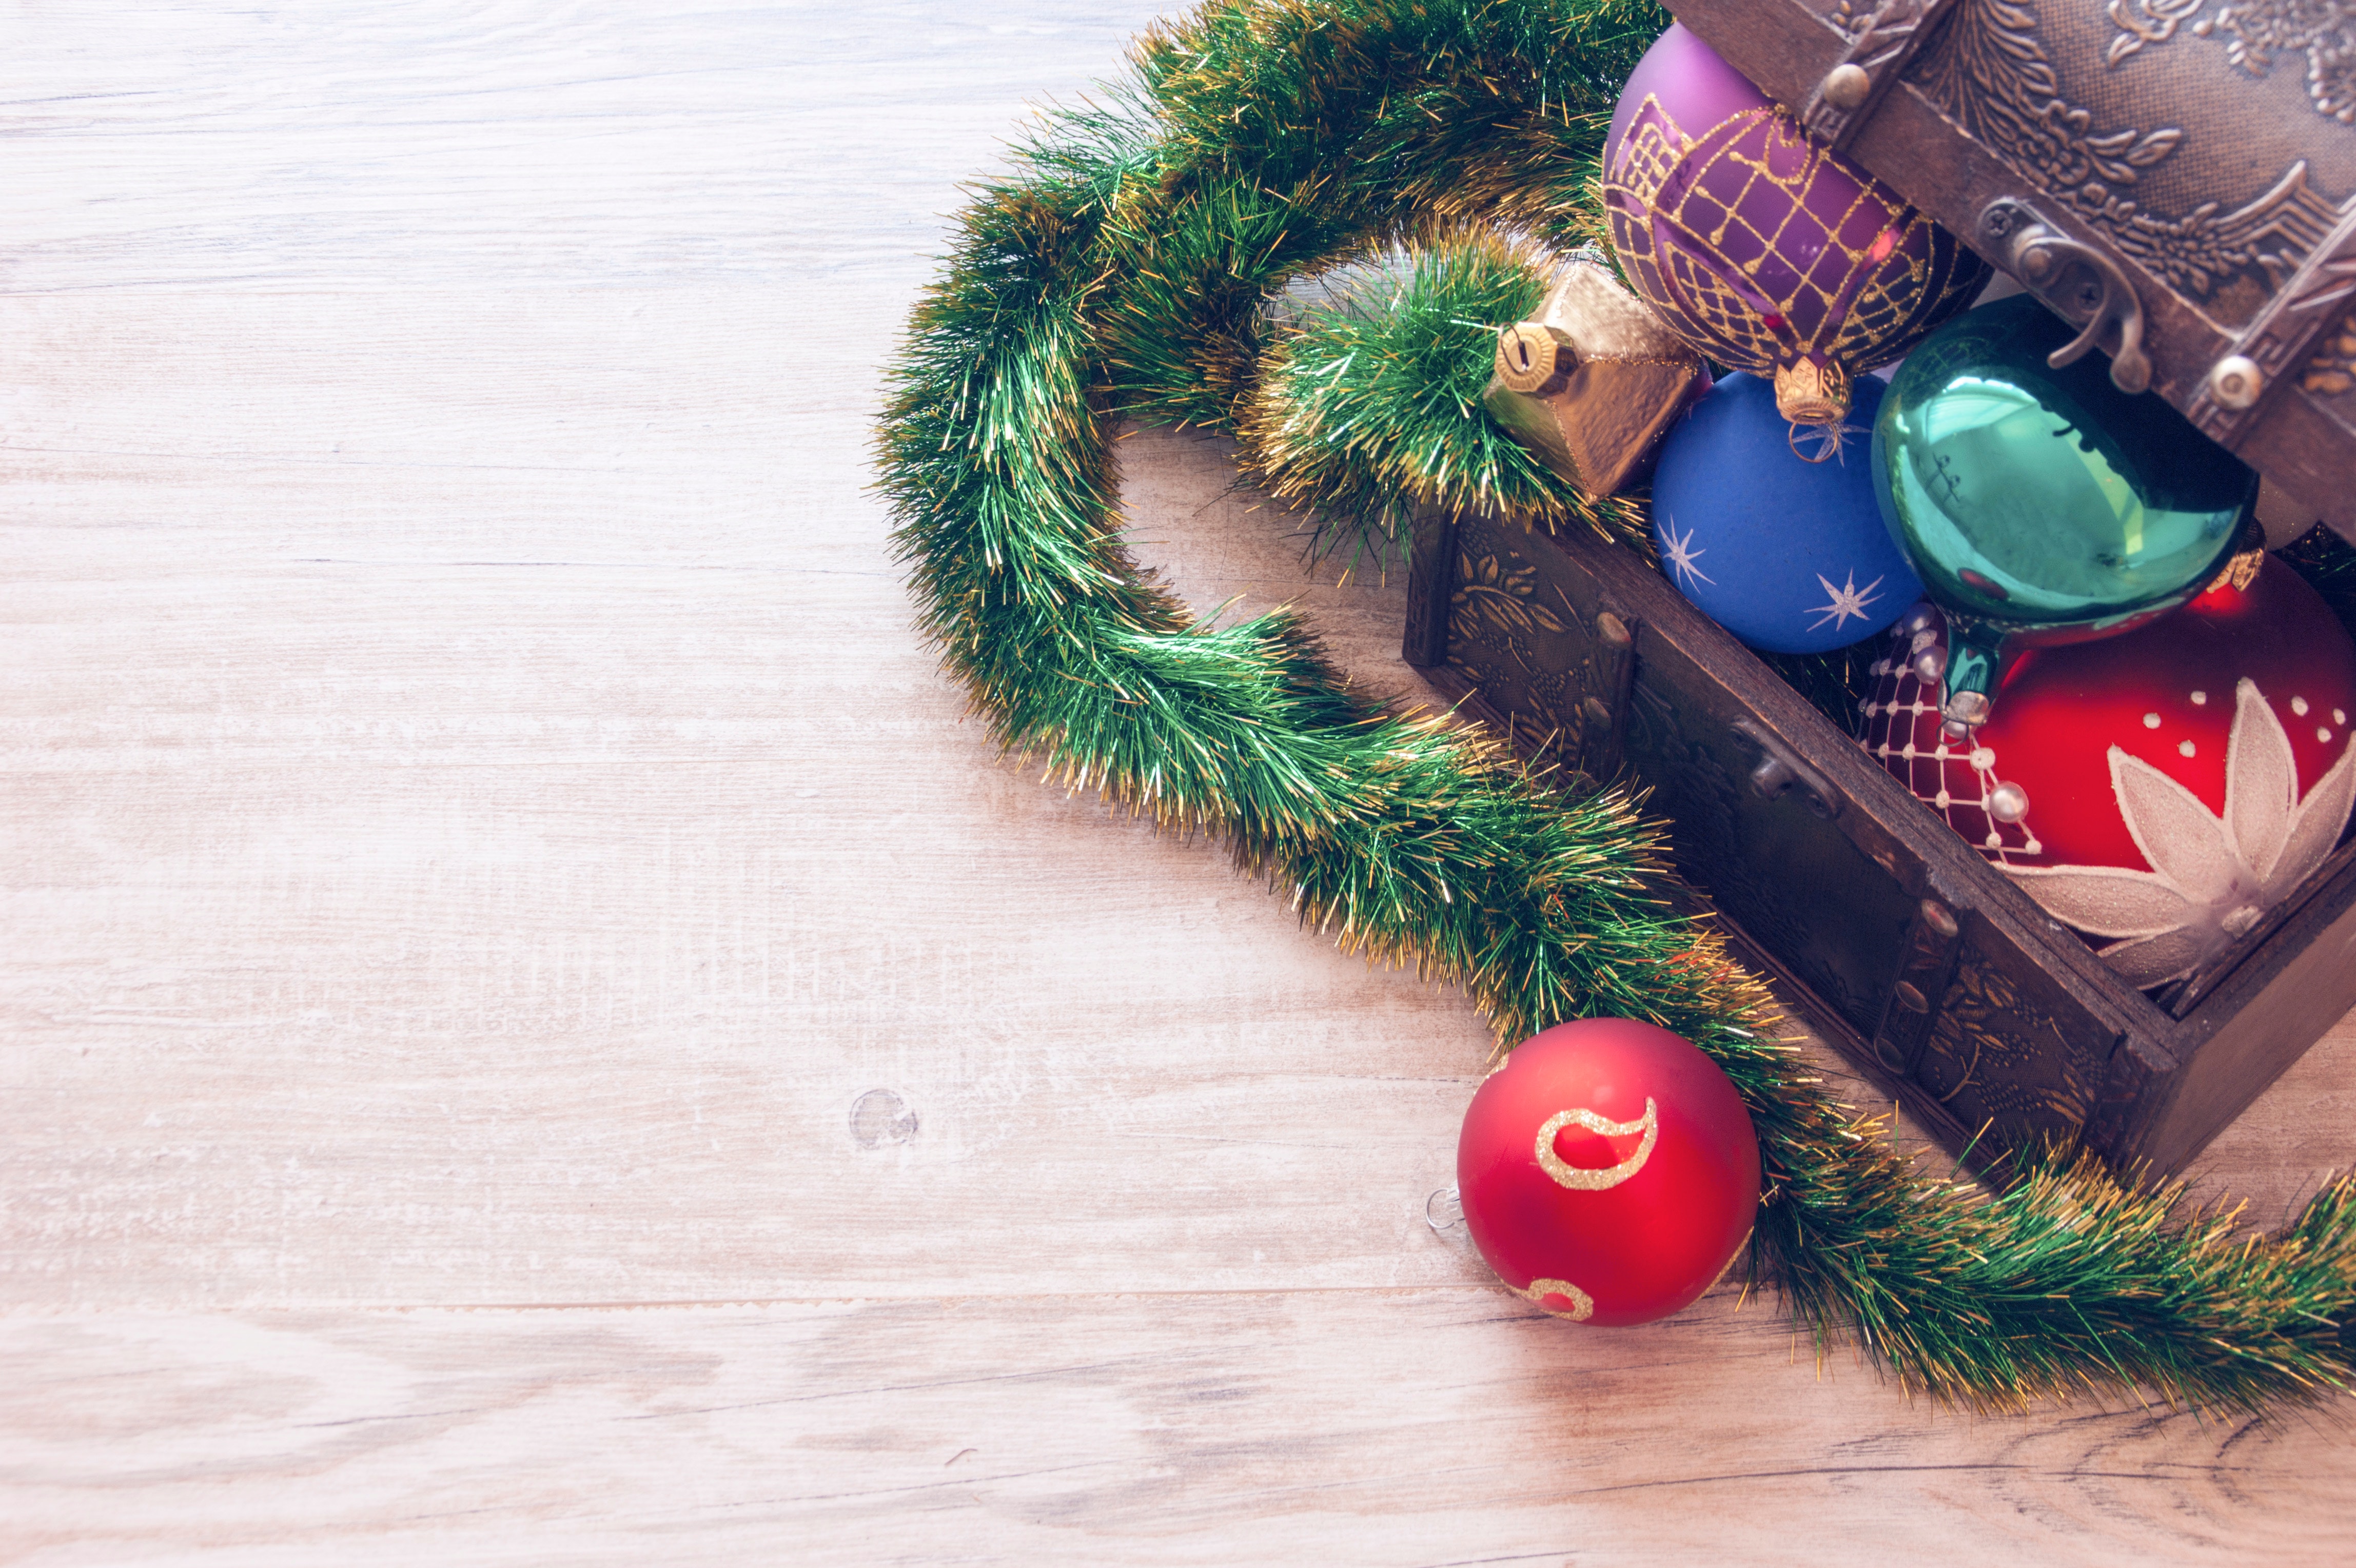
christmas decoration, christmas ornament, christmas tree, tree, fir, christmas, wood, grass, pine family, conifer, plant, interior design, christmas eve, ornament, wreath, holiday, pine